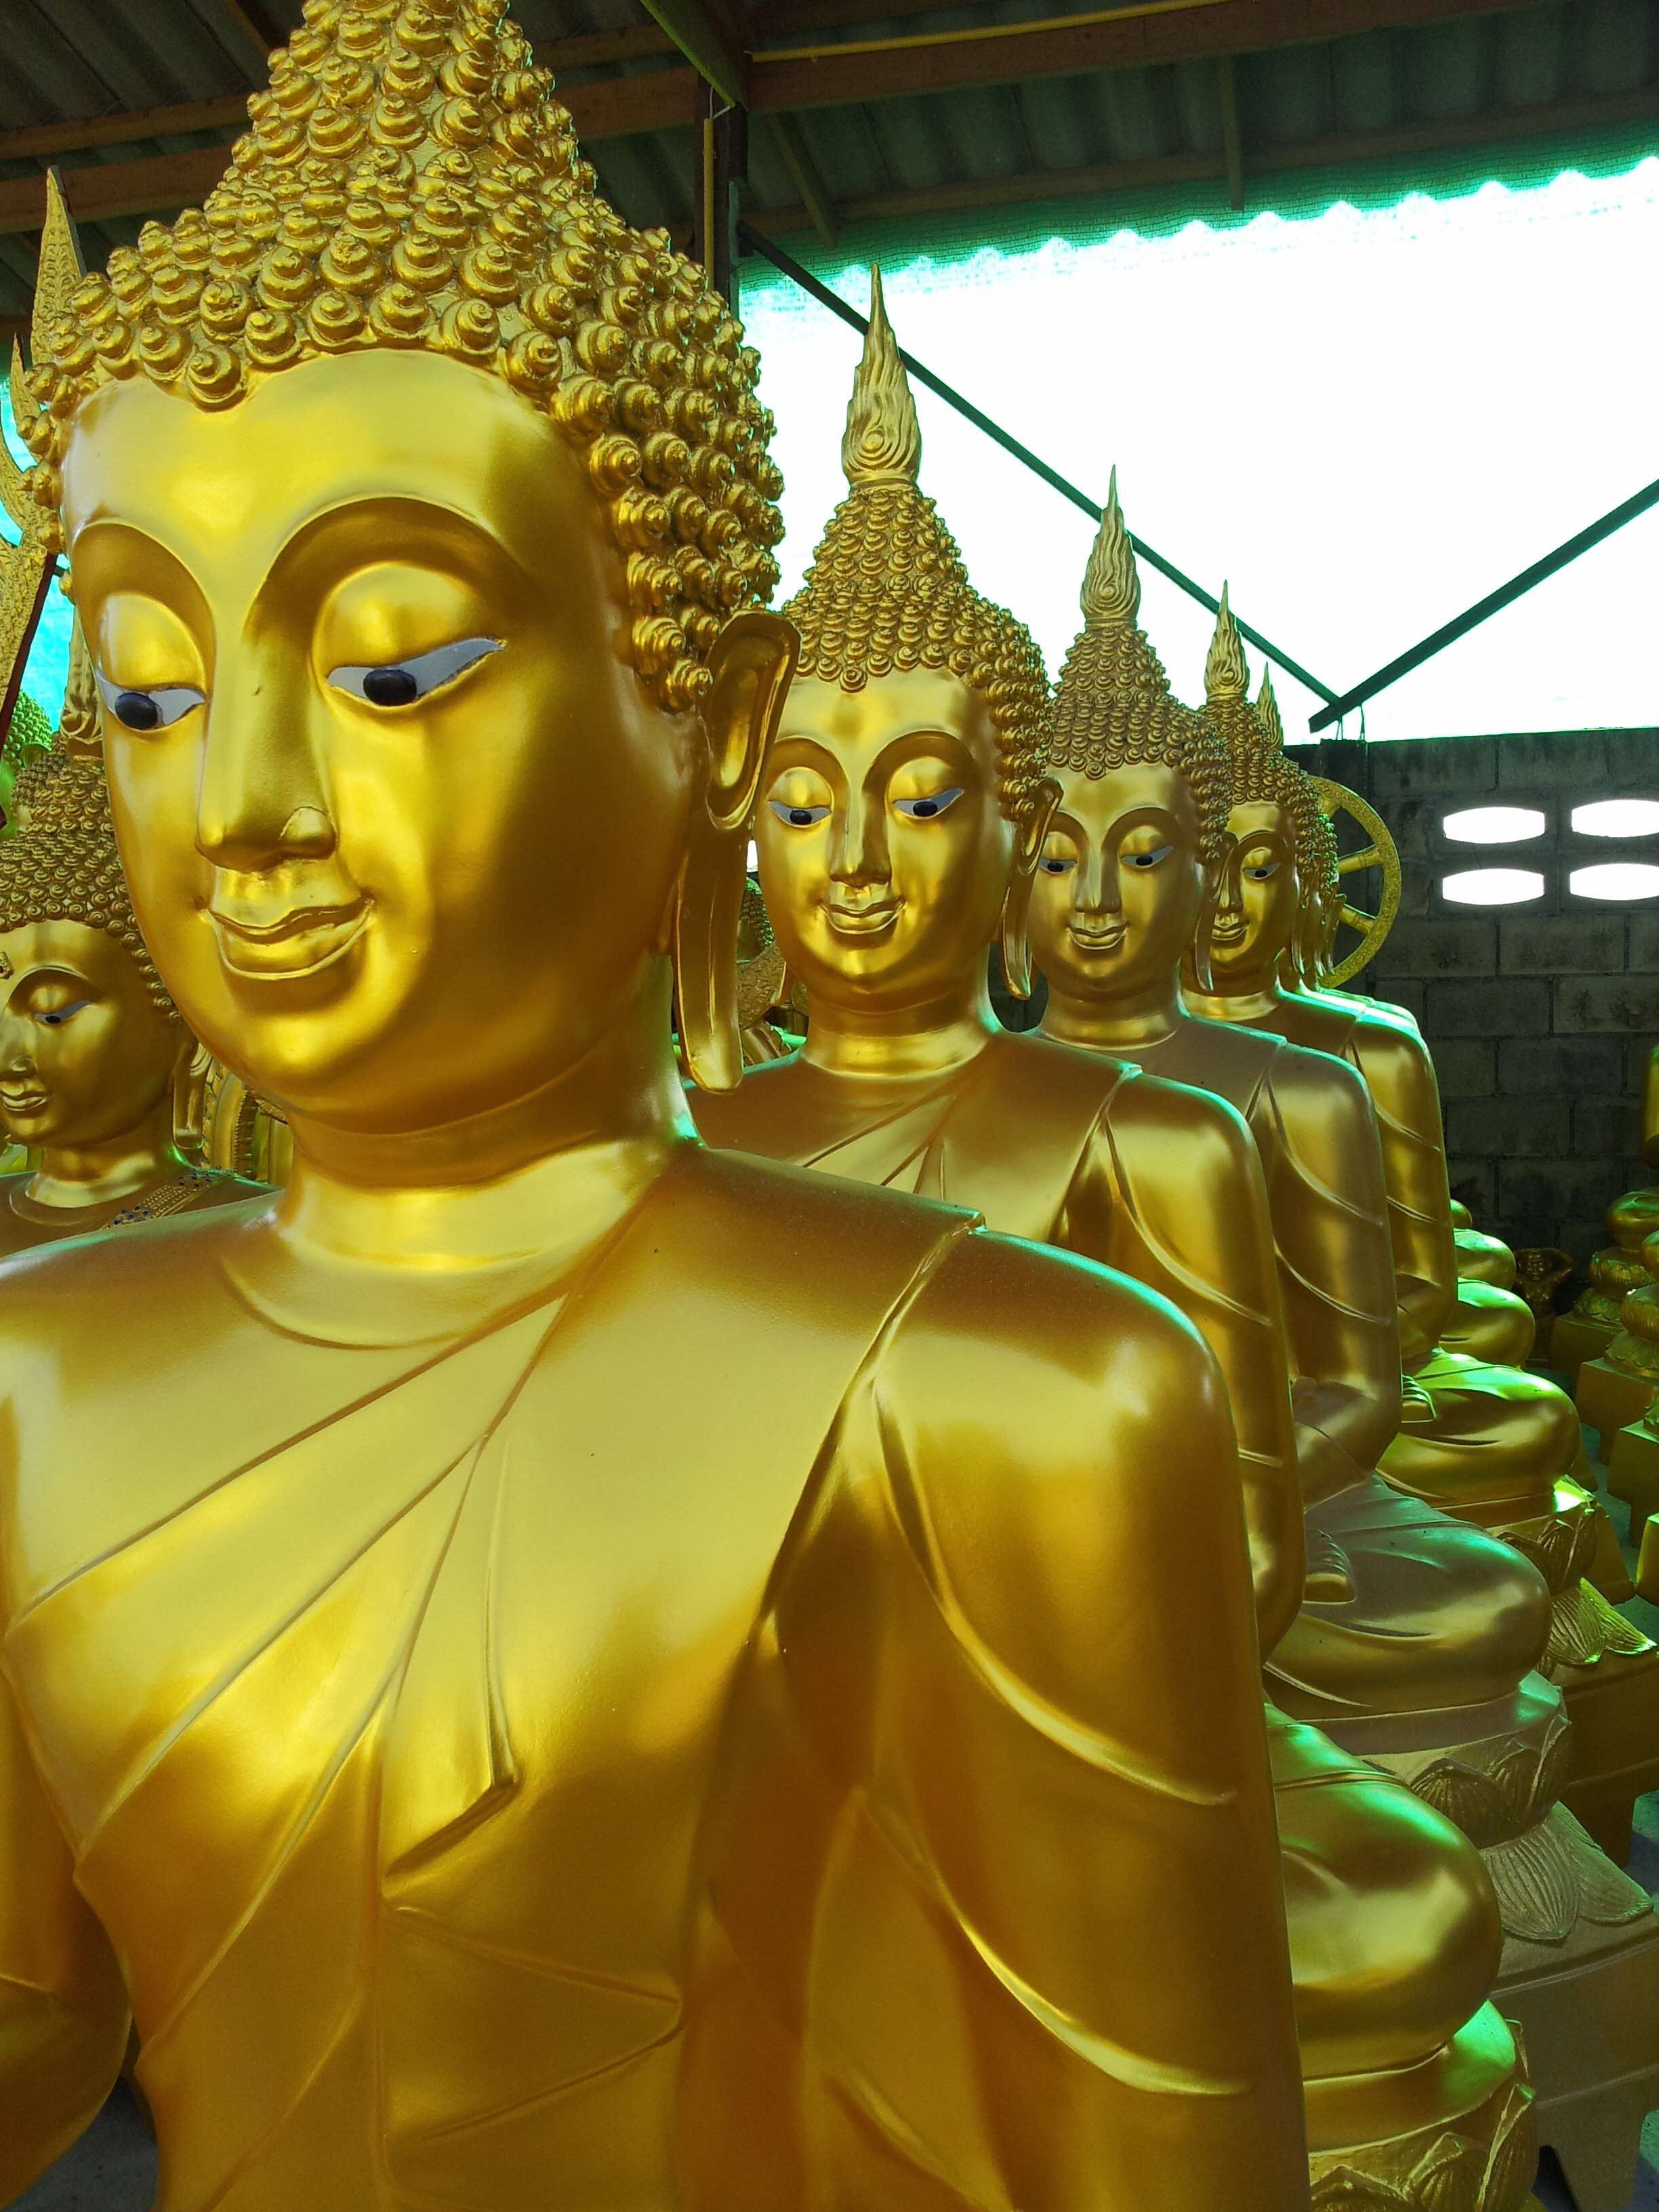
monument, statue, golden, carnival, yellow, sculpture, festival, temple, carving, wat, mythology, buddha statue, hindu temple, gautama buddha